Chera dynasty

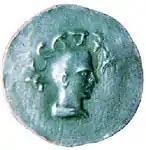
A Chera coin with legend "Kuttuvan Kotai"

Archaeological discoveries confirm modern Karur, or Vanchi/Karuvur, the ancient Chera capital on the Amaravati river, as a major political, and economic centre of ancient south India. It was an important centre of craft production, esp. jewel making, and inland trade. Excavations at Karur have yielded huge quantities of copper coins with Chera symbols such as the bow and arrow, and pieces of Roman amphorae. Vellavur, near Karur, and the Amaravati river bed are noted for the presence large quantities of Roman coins. Pugalur, noted for the rare Chera donative inscription in Tamil-Brahmi, is located around 10 miles north of Karur, on the south bank of the Kaveri River. An ancient trade route, from ports such as Muchiri and Thondi on the Kerala Coast through the Palghat Gap, along the Noyyal river, through Kodumanal, to Karur in interior Tamil Nadu can also be traced using extensive archaeological evidence.